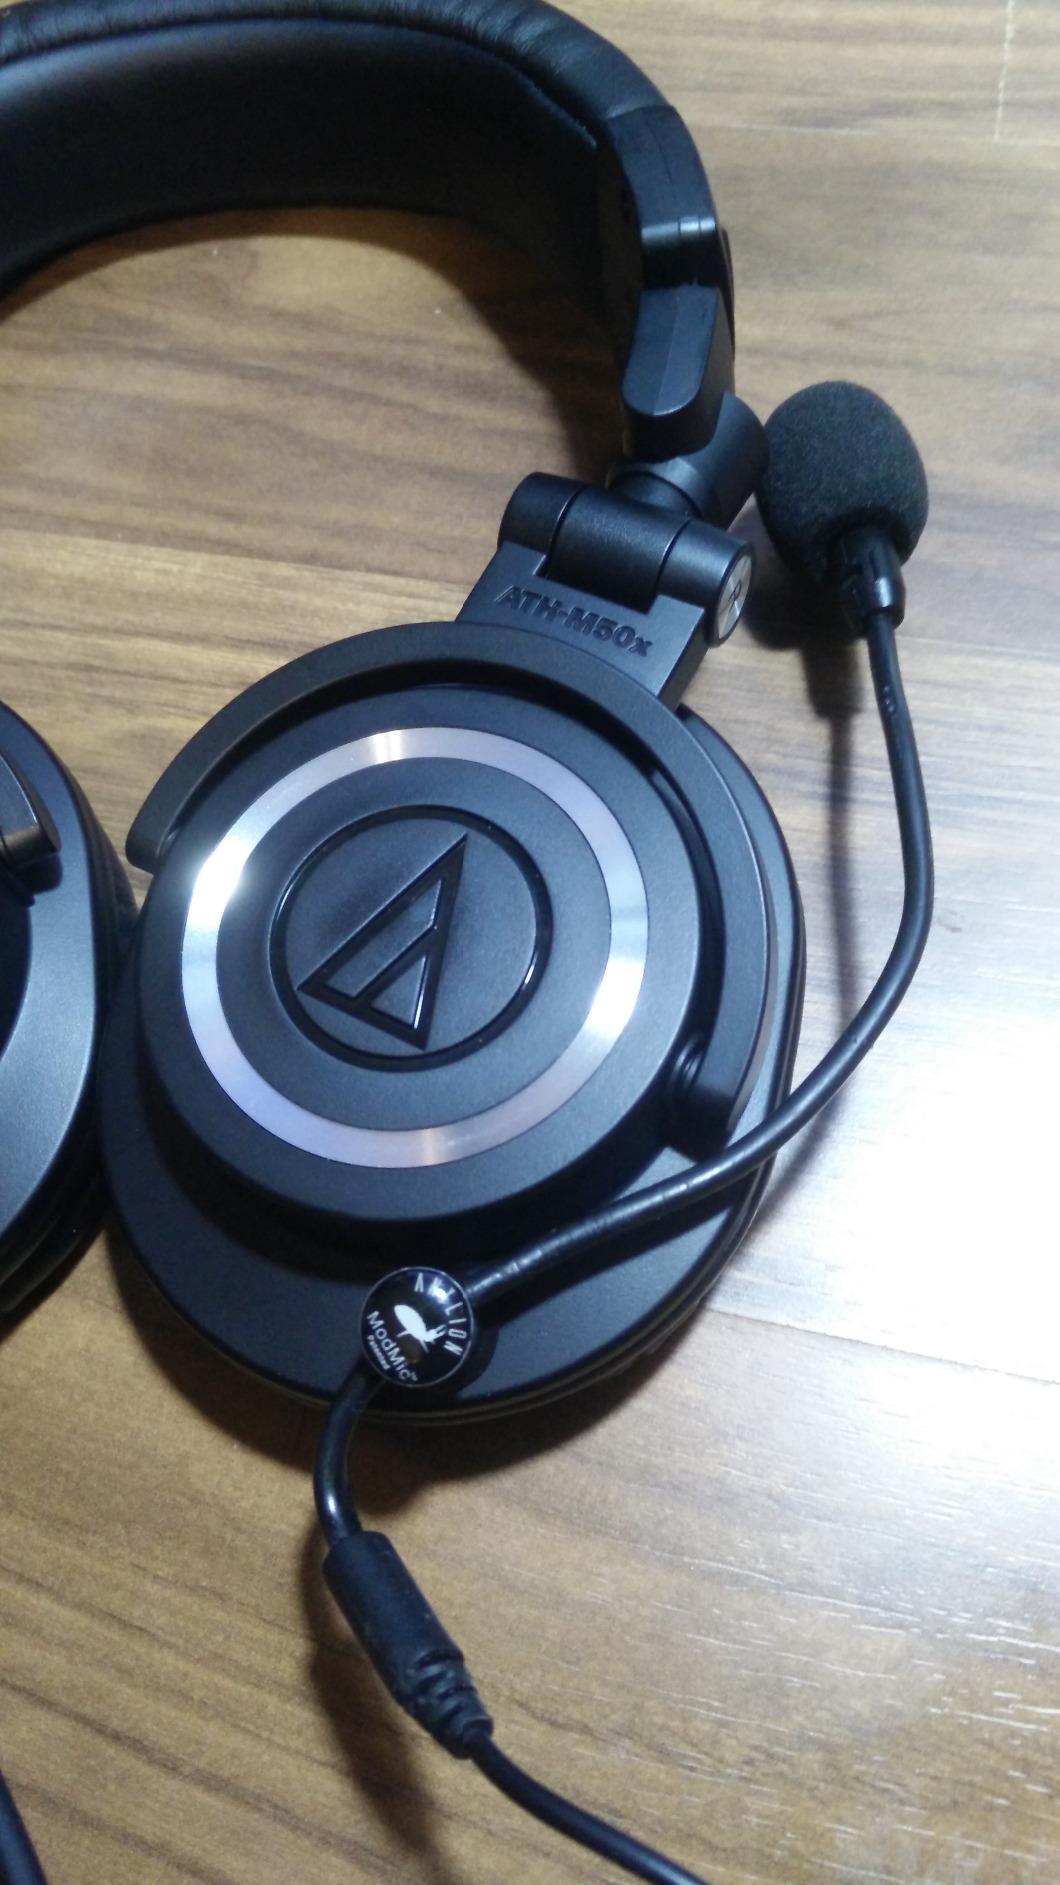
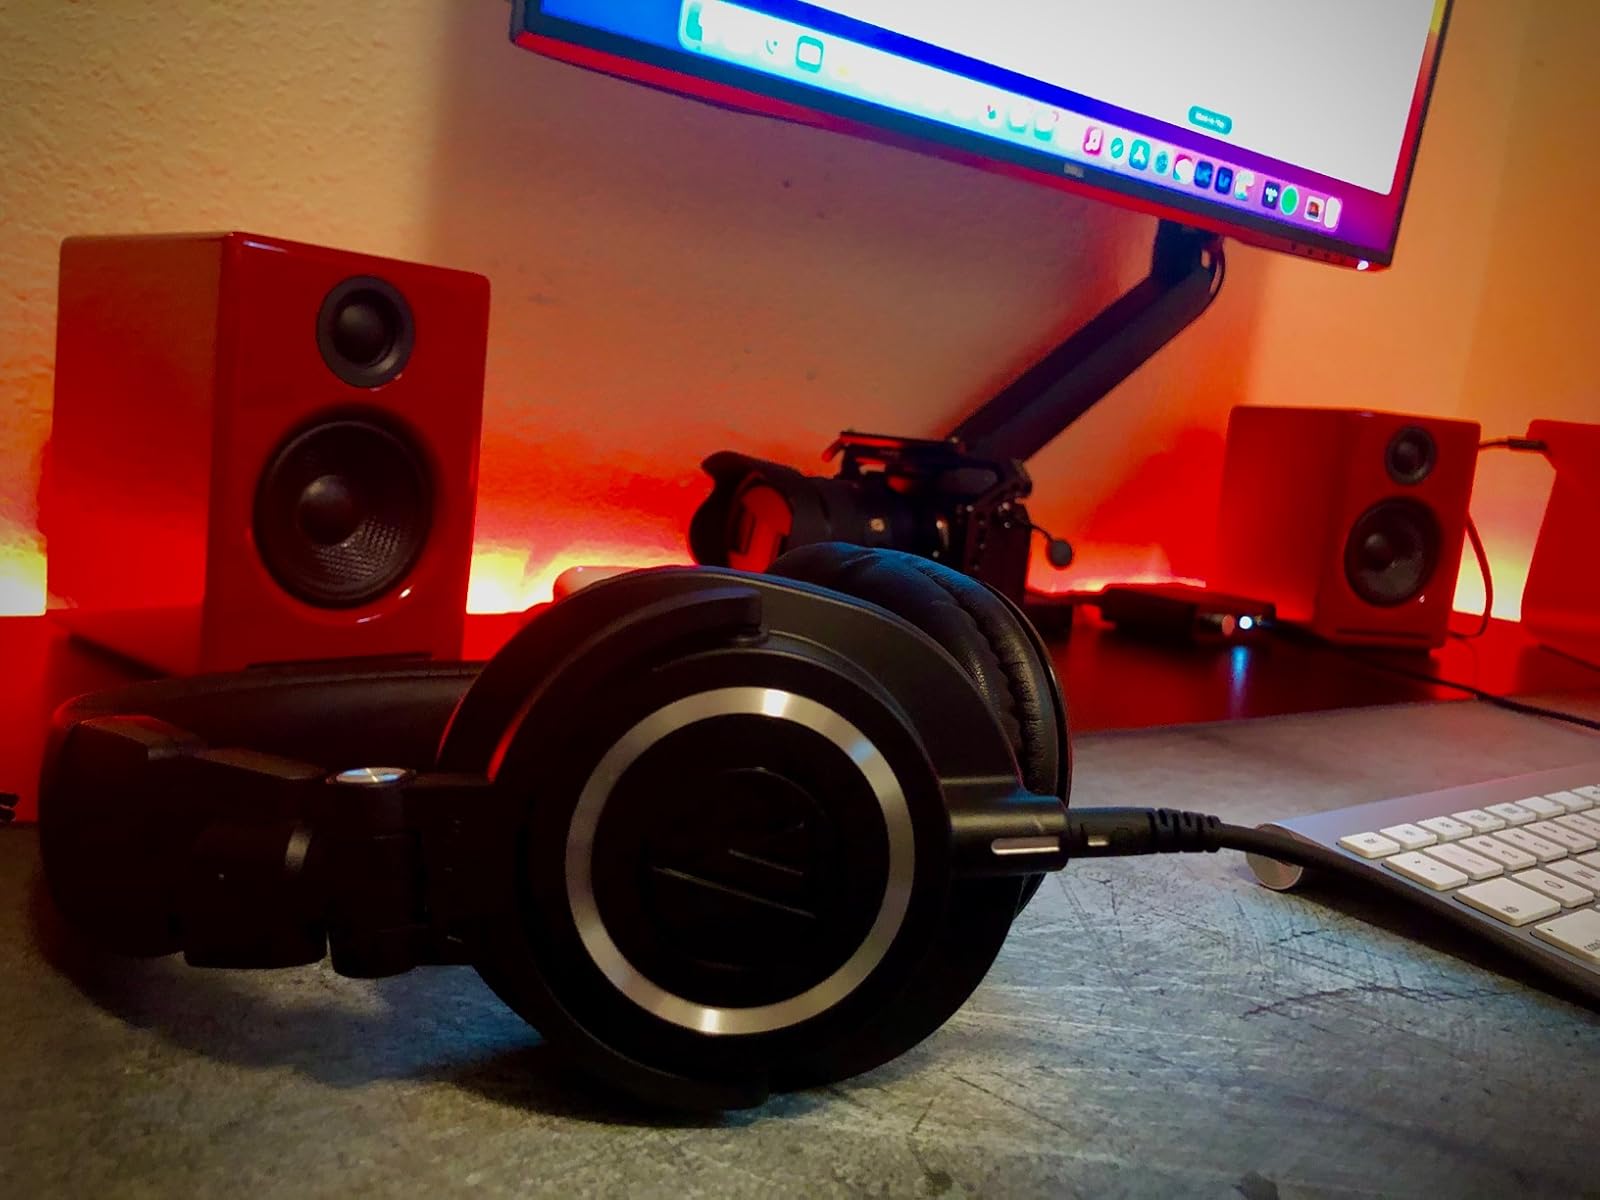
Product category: headphones
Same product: yes